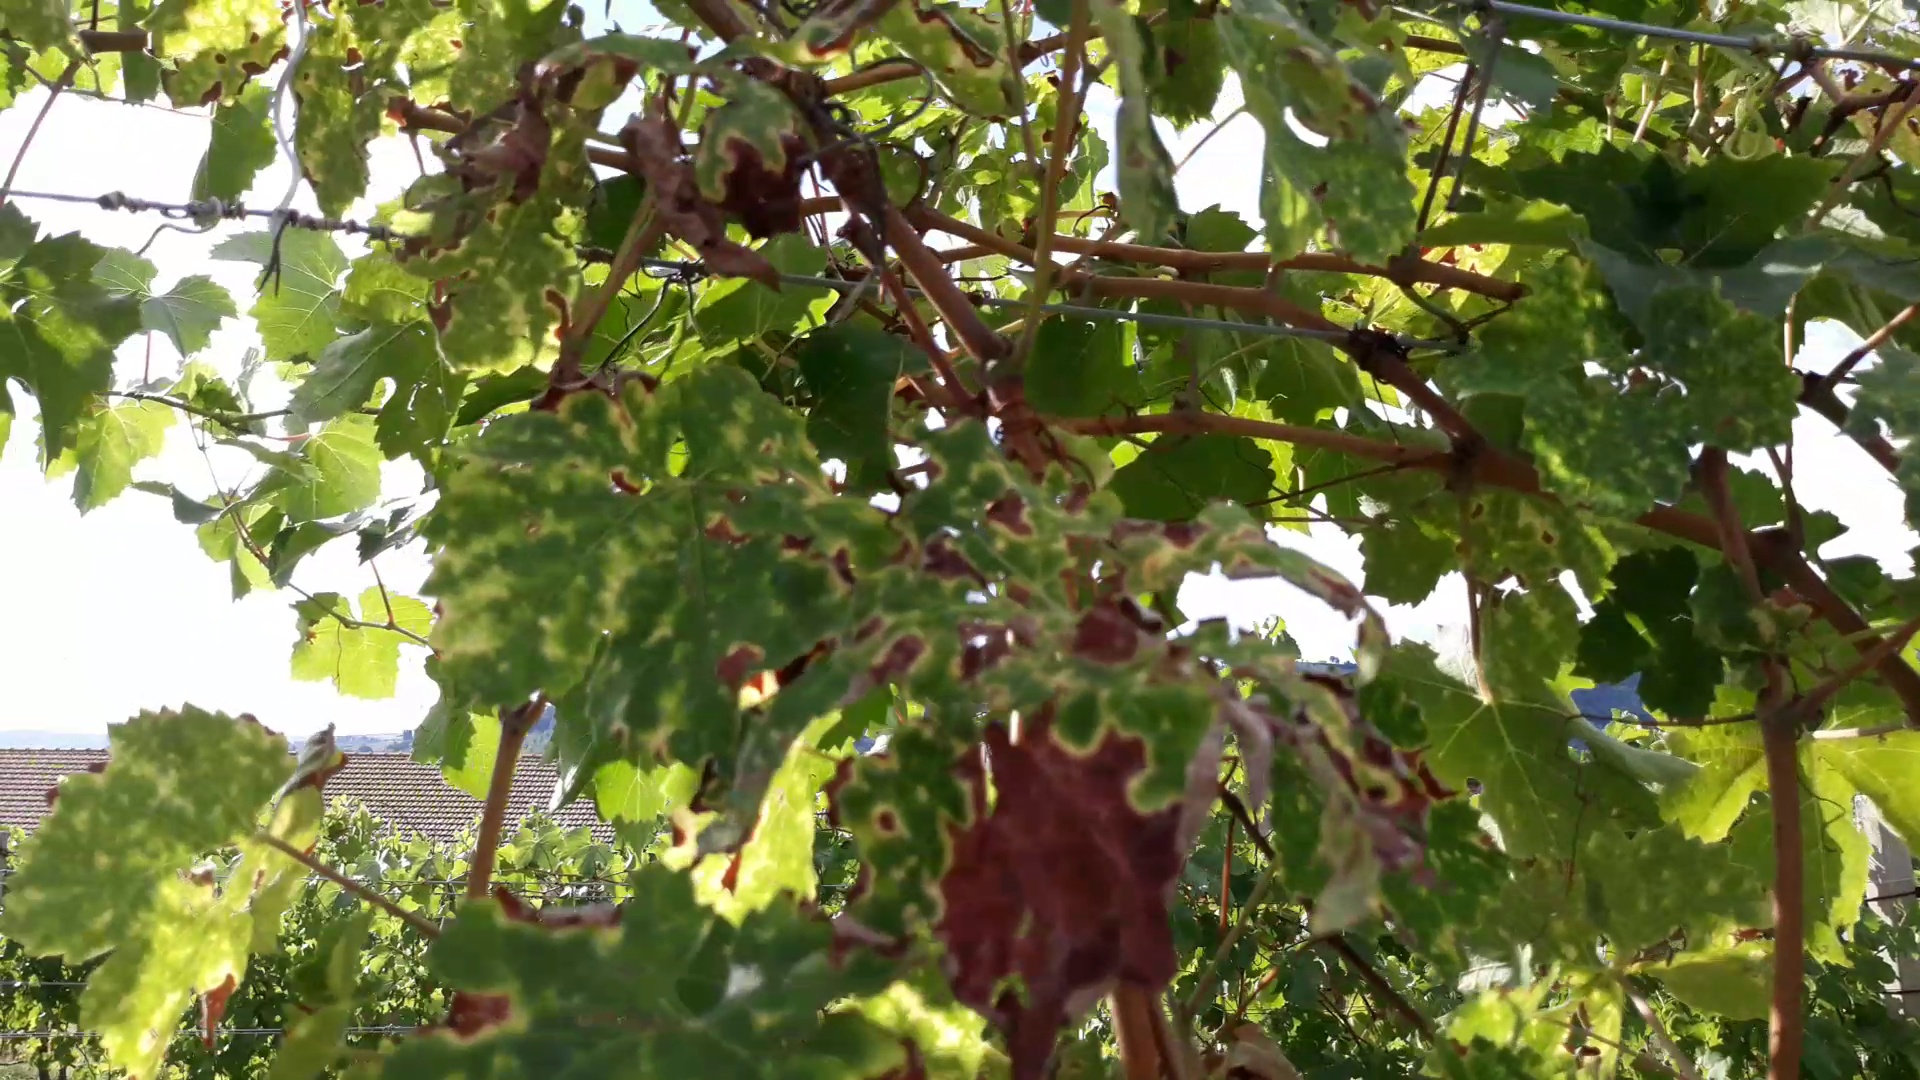
Label: esca